Palaiokastritsa

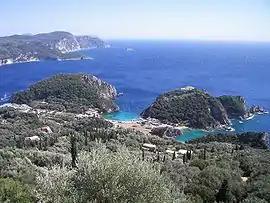
The bay of Palaiokastritsa. The rock in the sea visible near the horizon at the top centre-left of the picture is considered by the locals to be the mythical petrified ship of Odysseus. The side of the rock toward the mainland is curved in such a way as to resemble the extended sail of a trireme. The historic monastery of Palaiokastritsa can be seen at the top of the hill of the peninsula to the right of the picture.

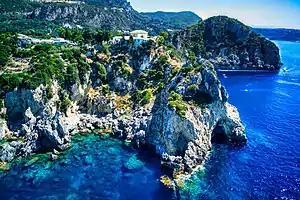

Palaiokastritsa ( meaning "Little Old Castle place", referring to nearby Angelokastro) is a village in northwestern Corfu, Greece. Corfu has been suggested to be the mythical island of the Phaeacians and the bay of Palaiokastritsa to be the place where Odysseus disembarked and met Nausicaa for the first time. The monastery in Palaiokastritsa, which dates from 1225, houses a museum. It is especially known for its great cliffs and nearby beaches.